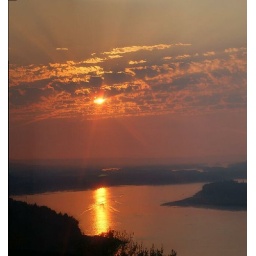
With a forest fire in the Mt Hood National forest, the smoke causes a haze in the sky and gave this result.